Sky position (RA, Dec in degrees): 146.289, 26.713
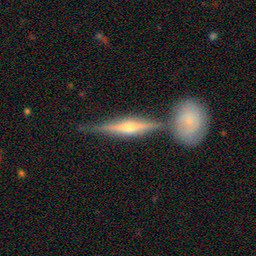
Galaxy morphology: Merging Galaxies